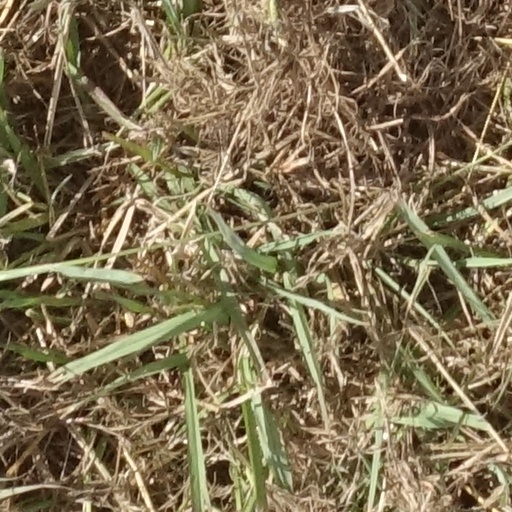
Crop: sorghum